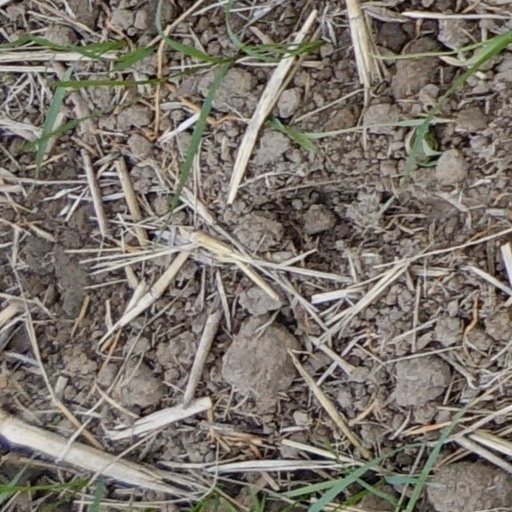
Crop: wheat